Atka Iceport

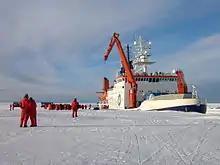
Icebreaker RV Polarstern in Atka Bay, serving Germany's Neumayer Station III

Atka Iceport, also known as Atka Bay, is an iceport about long and wide, marking a more-or-less permanent indentation in the front of the Ekstrom Ice Shelf on the coast of Queen Maud Land.